Tony Gemignani

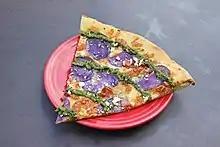
New York Style Slice, the Purple Potato Pesto at Tony's Coal-Fired Pizza and Slice-house in San Francisco.

Opening in 2010, Gemignani took ownership of an adjacent deli. Seeing this as an opportunity to serve more styles of pizzas like classic New York style slices, Sicilian, and California style slices, along with Chicago Beef Sandwiches and other deli favorites, the slicehouse allowed people to enjoy Gemignani's pizza without the infamous wait times usually seen at his flagship restaurant.